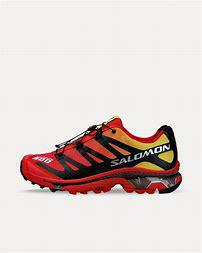
Brand: Salomon
Model: XT